Truss

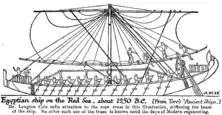
An Egyptian ship with a rope truss, the oldest known use of trusses. Trusses did not come into common use until the Roman era.

A truss consists of typically (but not necessarily) straight members connected at joints, traditionally termed "panel points". Trusses are typically (but not necessarily) composed of triangles because of the structural stability of that shape and design. A triangle is the simplest geometric figure that will not change shape when the lengths of the sides are fixed. In comparison, both the angles and the lengths of a four-sided figure must be fixed for it to retain its shape.